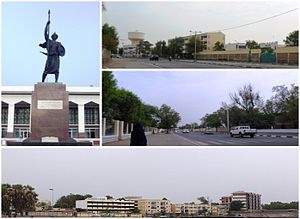
Djibouti (by)
Djibouti er hovedstad i Republikken Djibouti. Byen blev grundlagt som havn af Frankrig i 1888 og har i dag en befolkning på 623.891 indbyggere. Byen har jernbaneforbindelse til Addis Ababa i Etiopien.